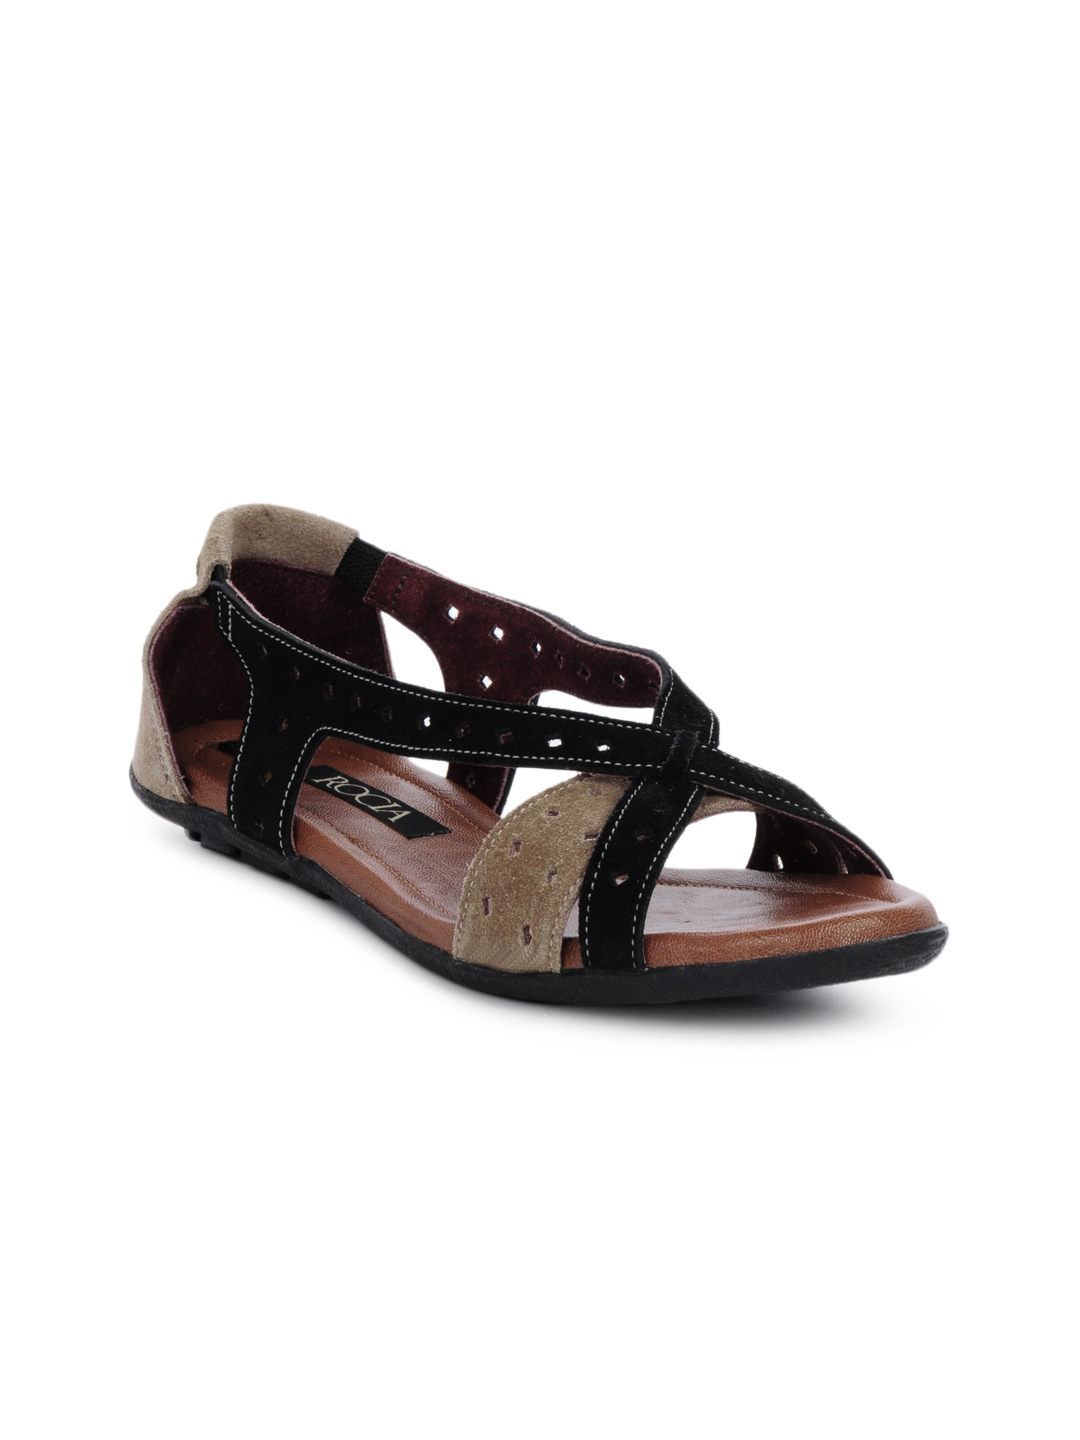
Rocia Women Black Casual Sandals
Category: Footwear / Shoes / Flats
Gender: Women
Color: Black
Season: Winter 2012
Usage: Casual